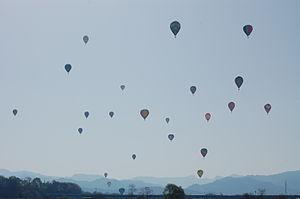
Saku est une ville de la préfecture de Nagano, au Japon. Elle est la cinquième plus importante municipalité de la préfecture en terme démographique après Nagano, Matsumoto, Ueda et Iida.